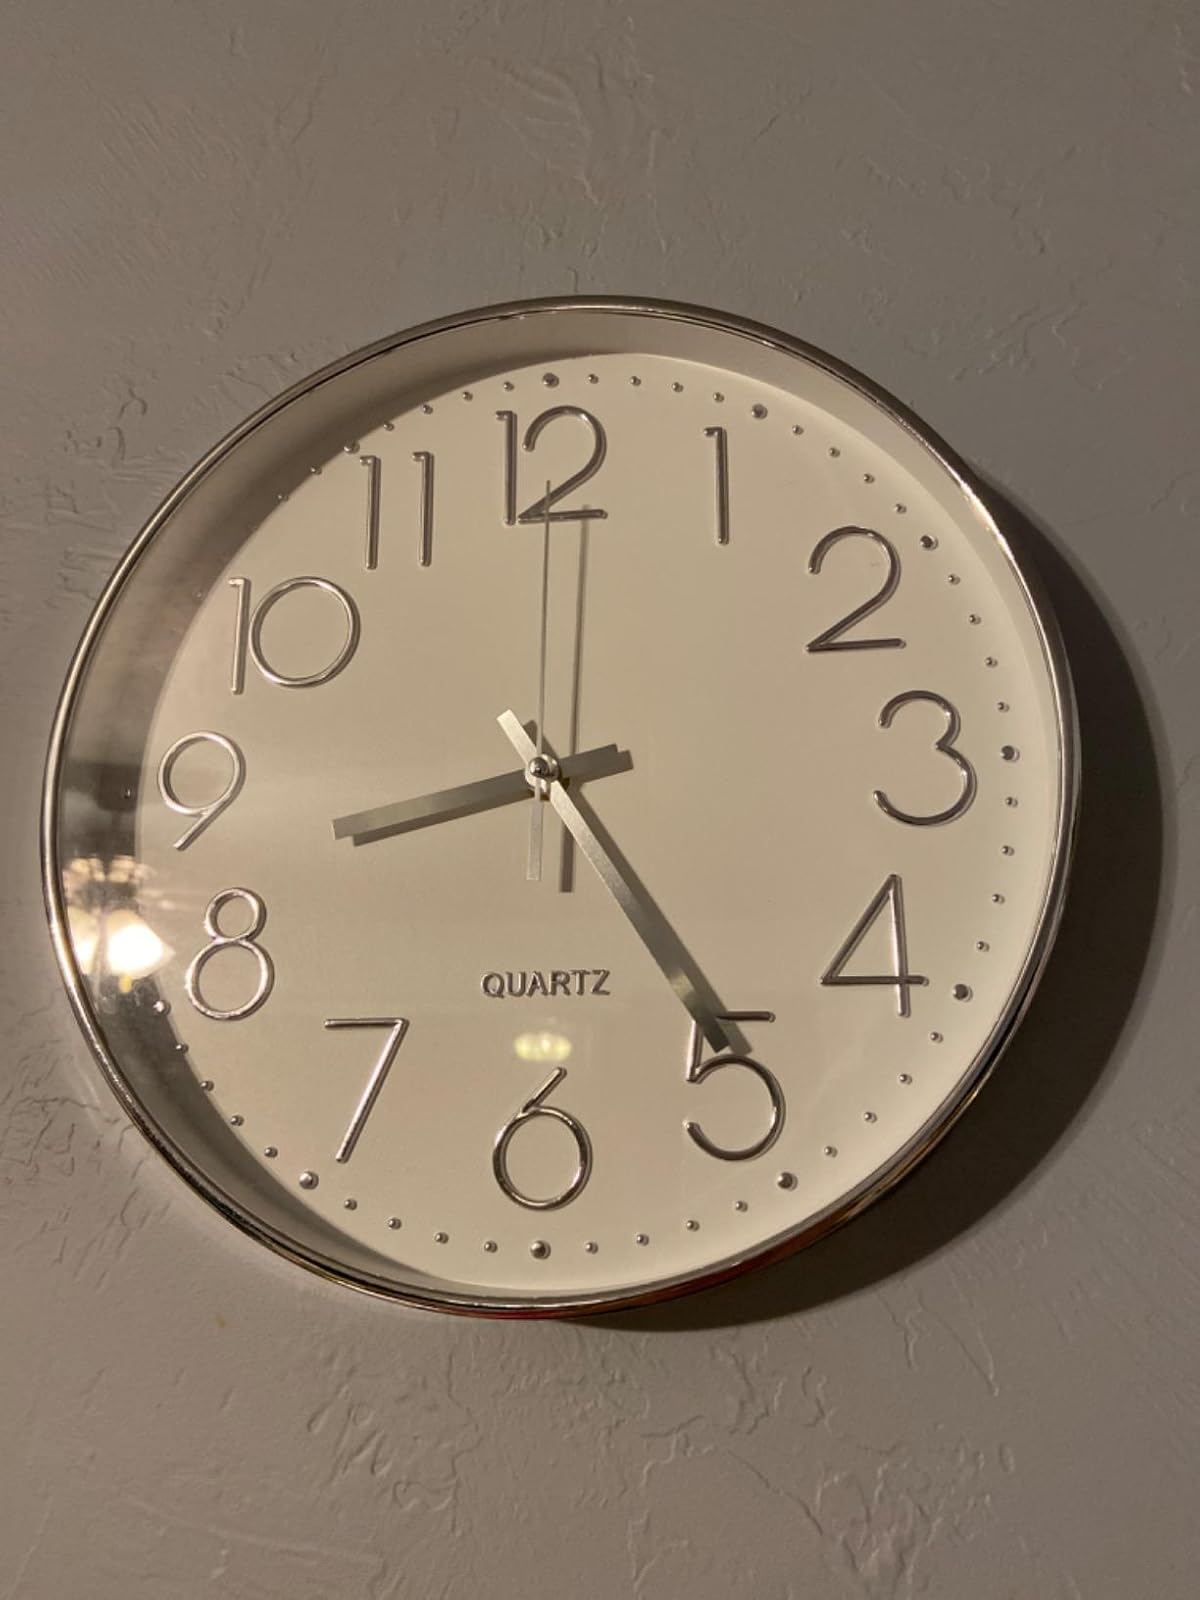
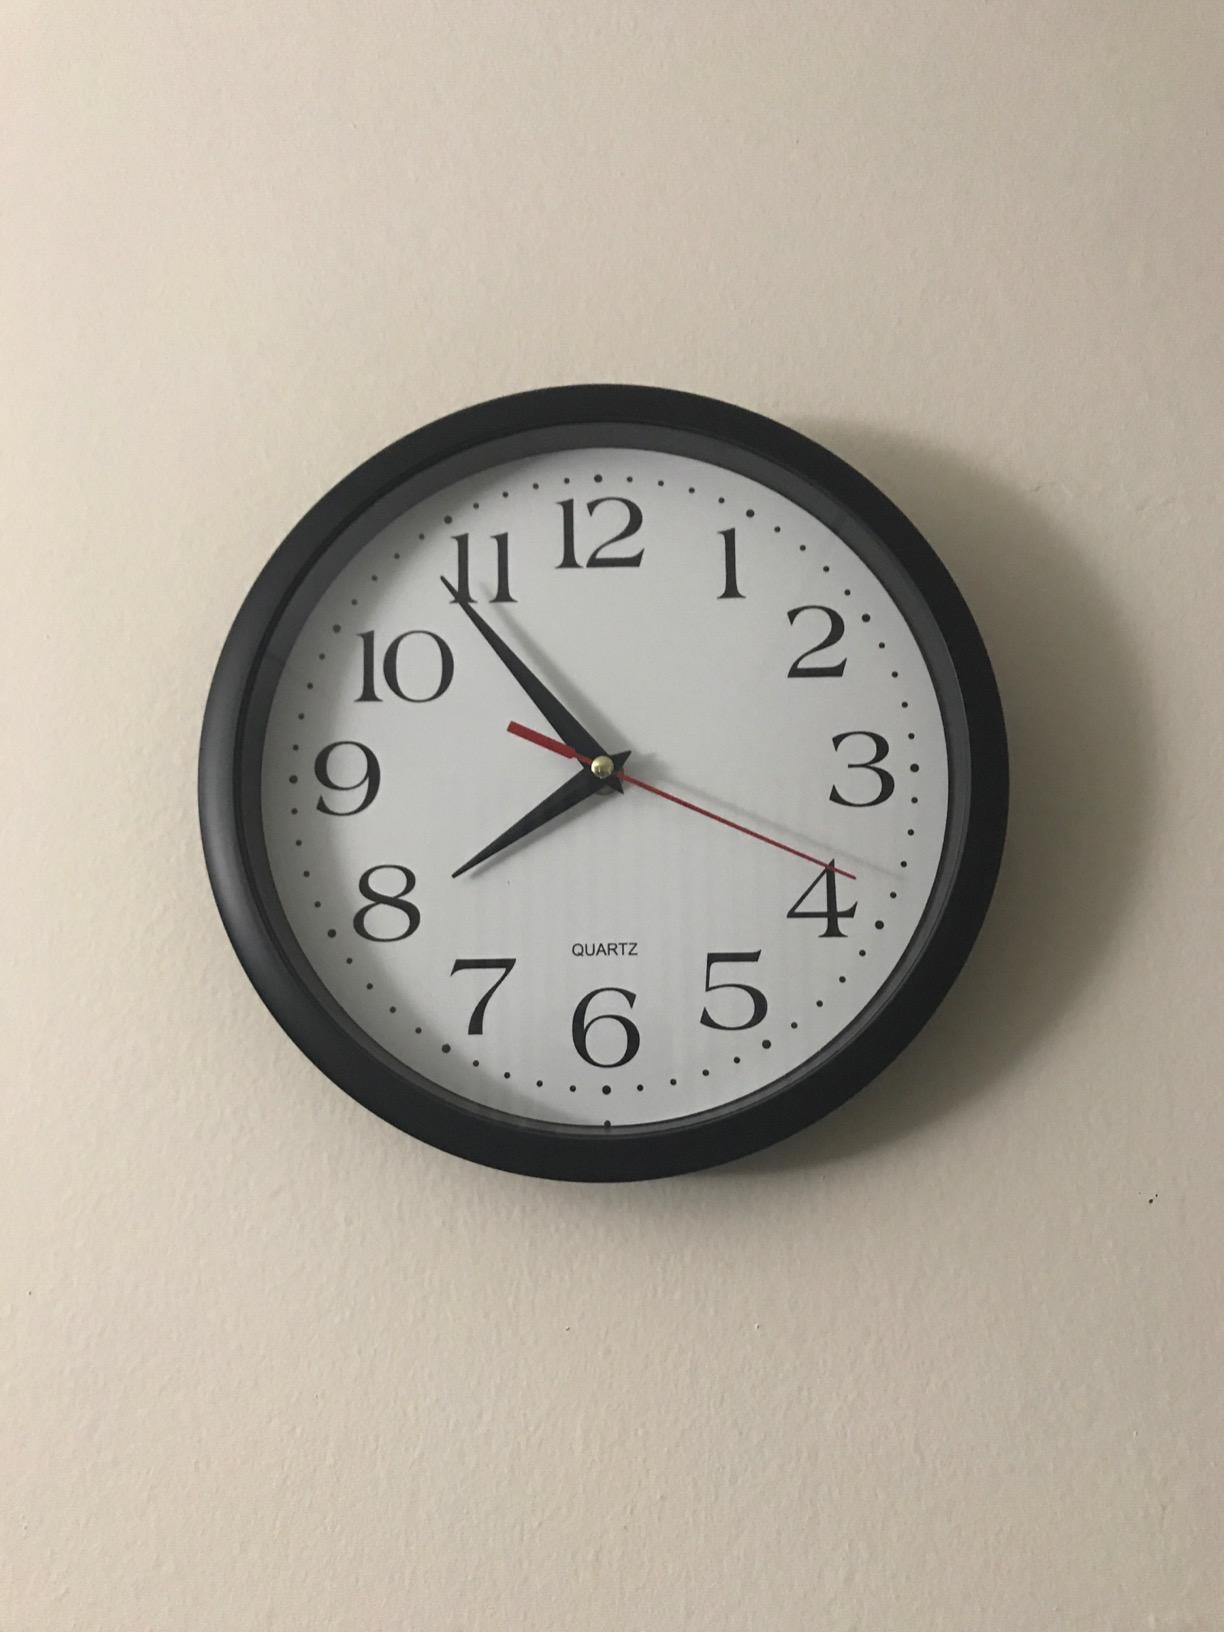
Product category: clock
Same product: no